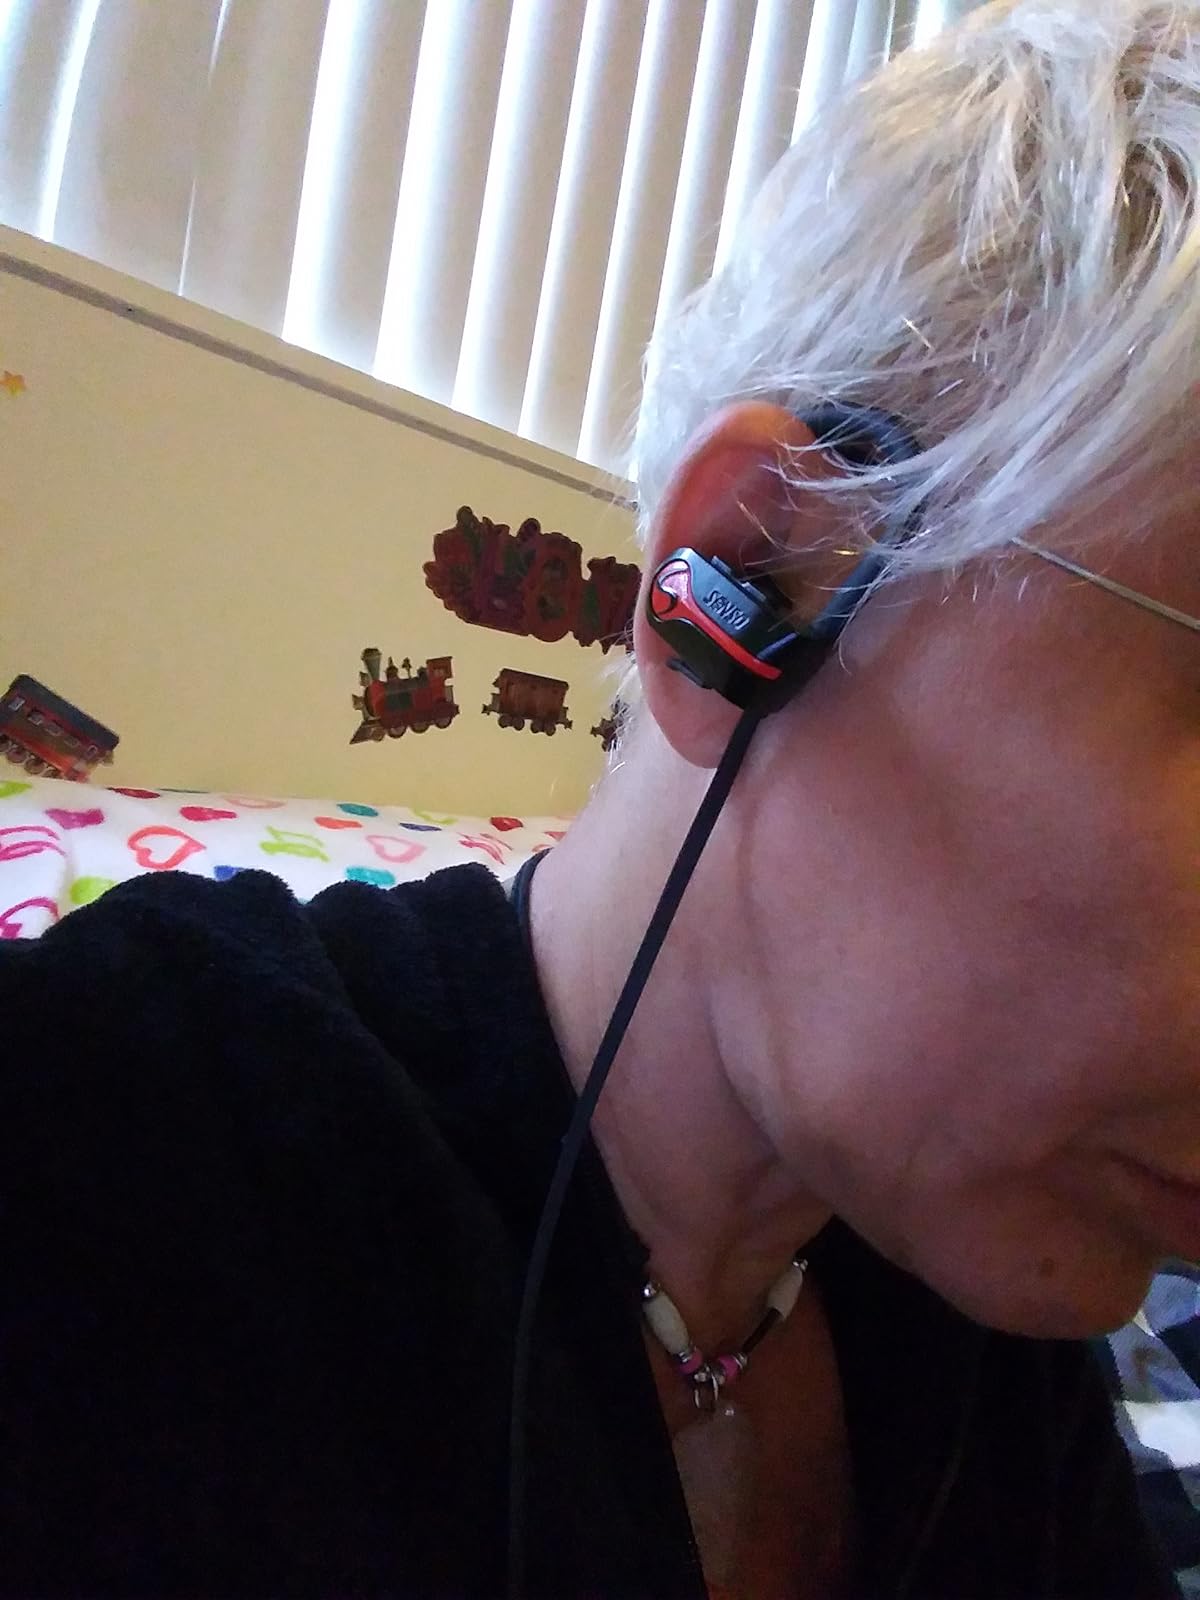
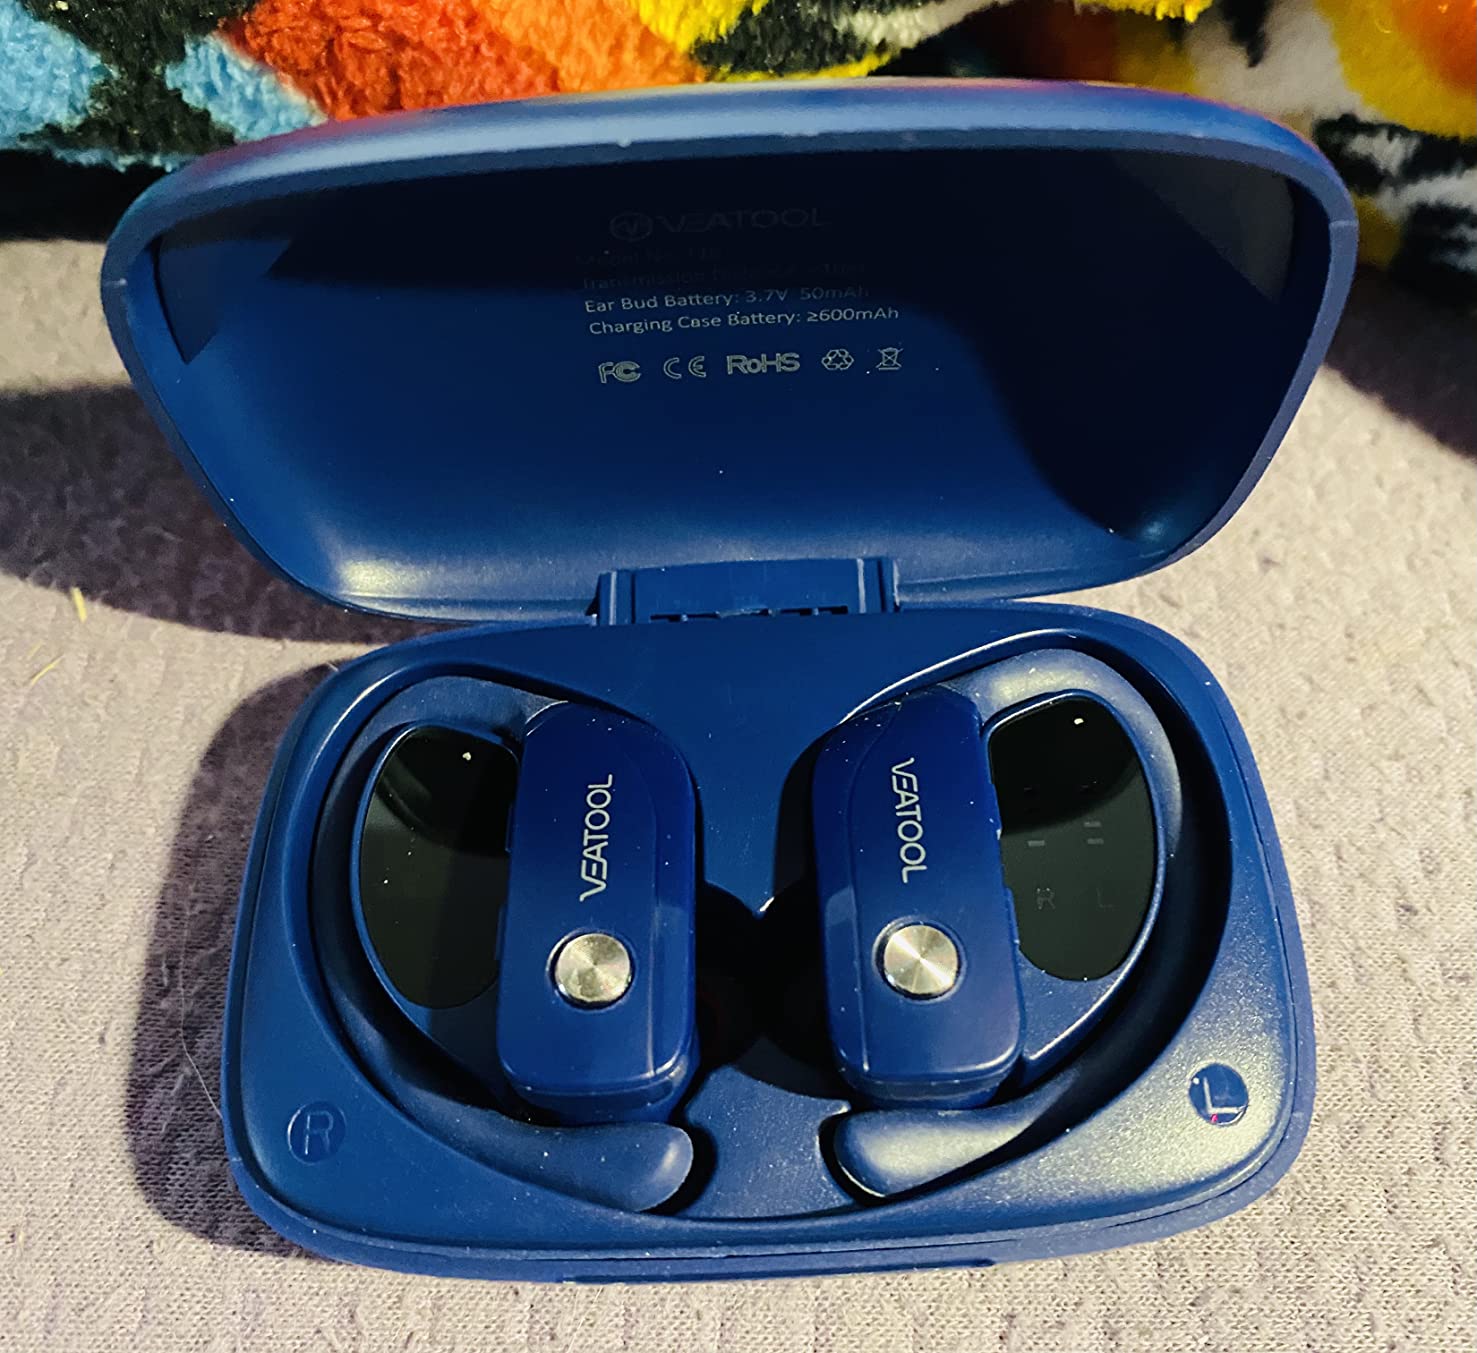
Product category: earbuds
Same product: no